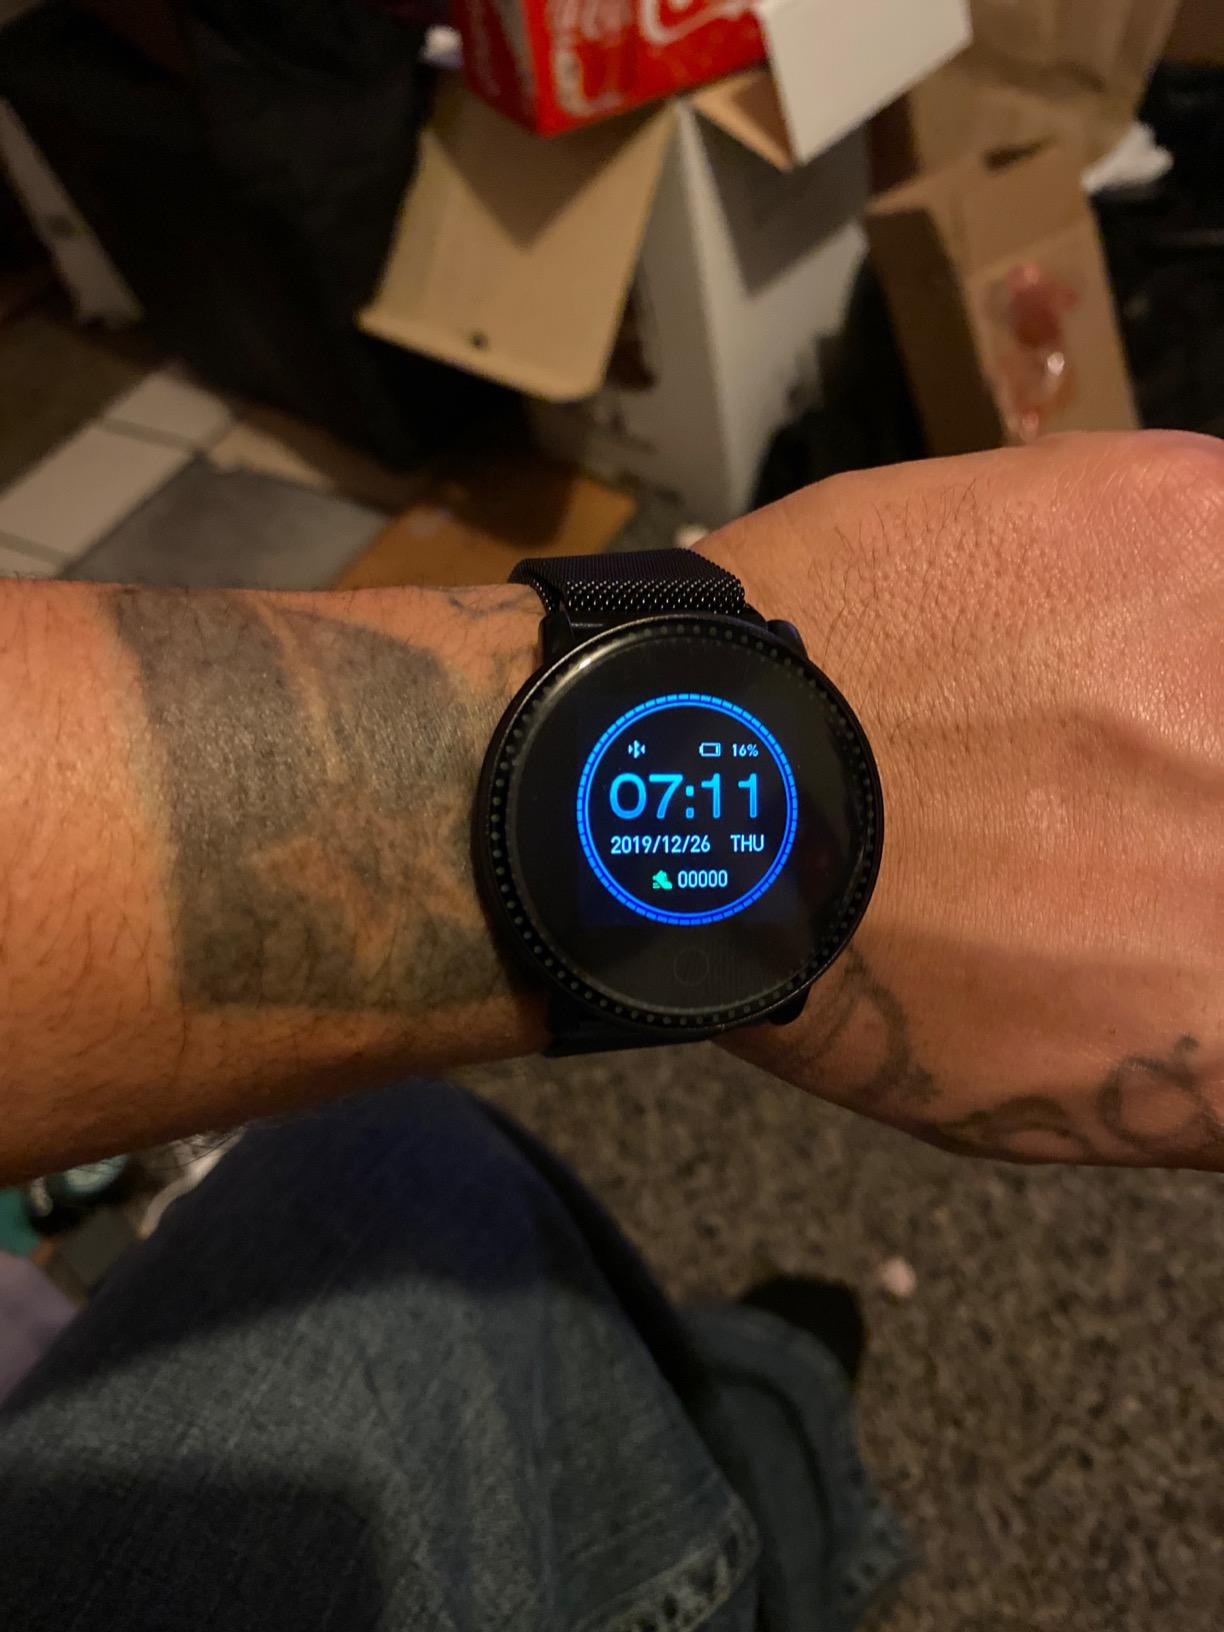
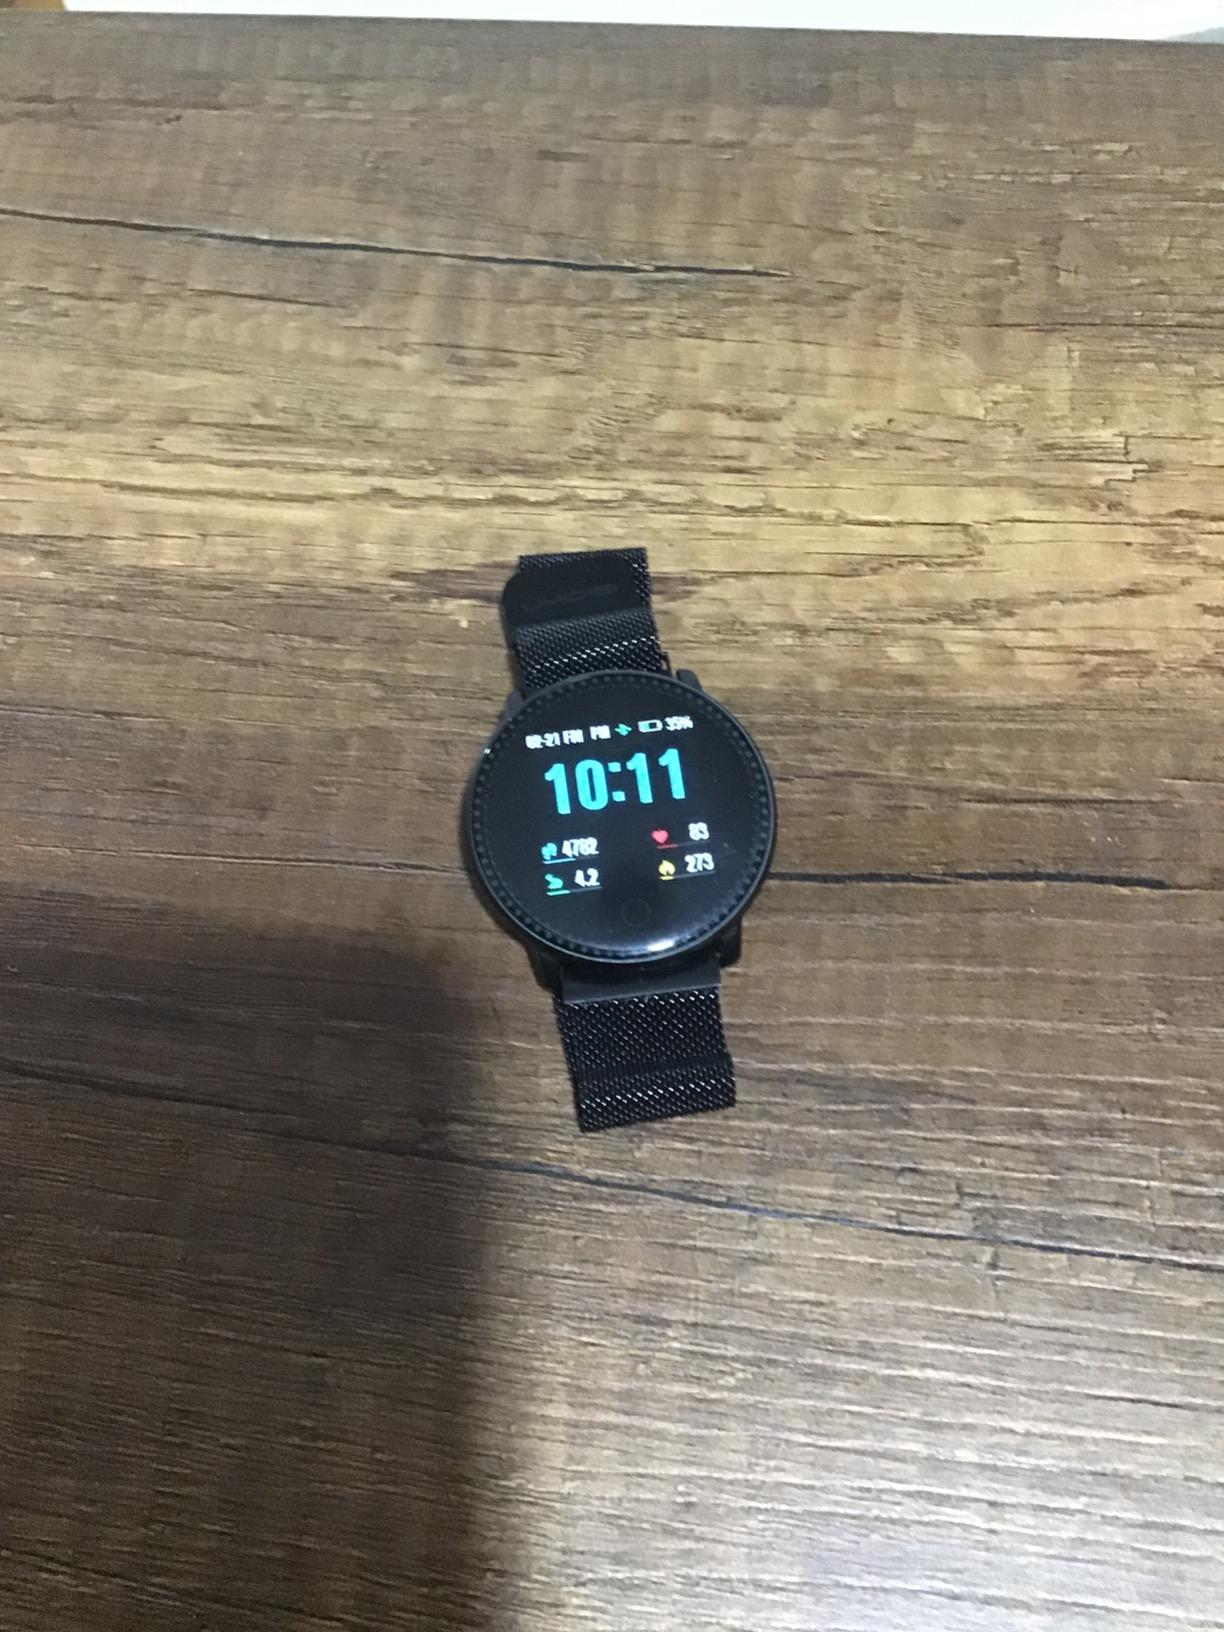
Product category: smartwatch
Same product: yes